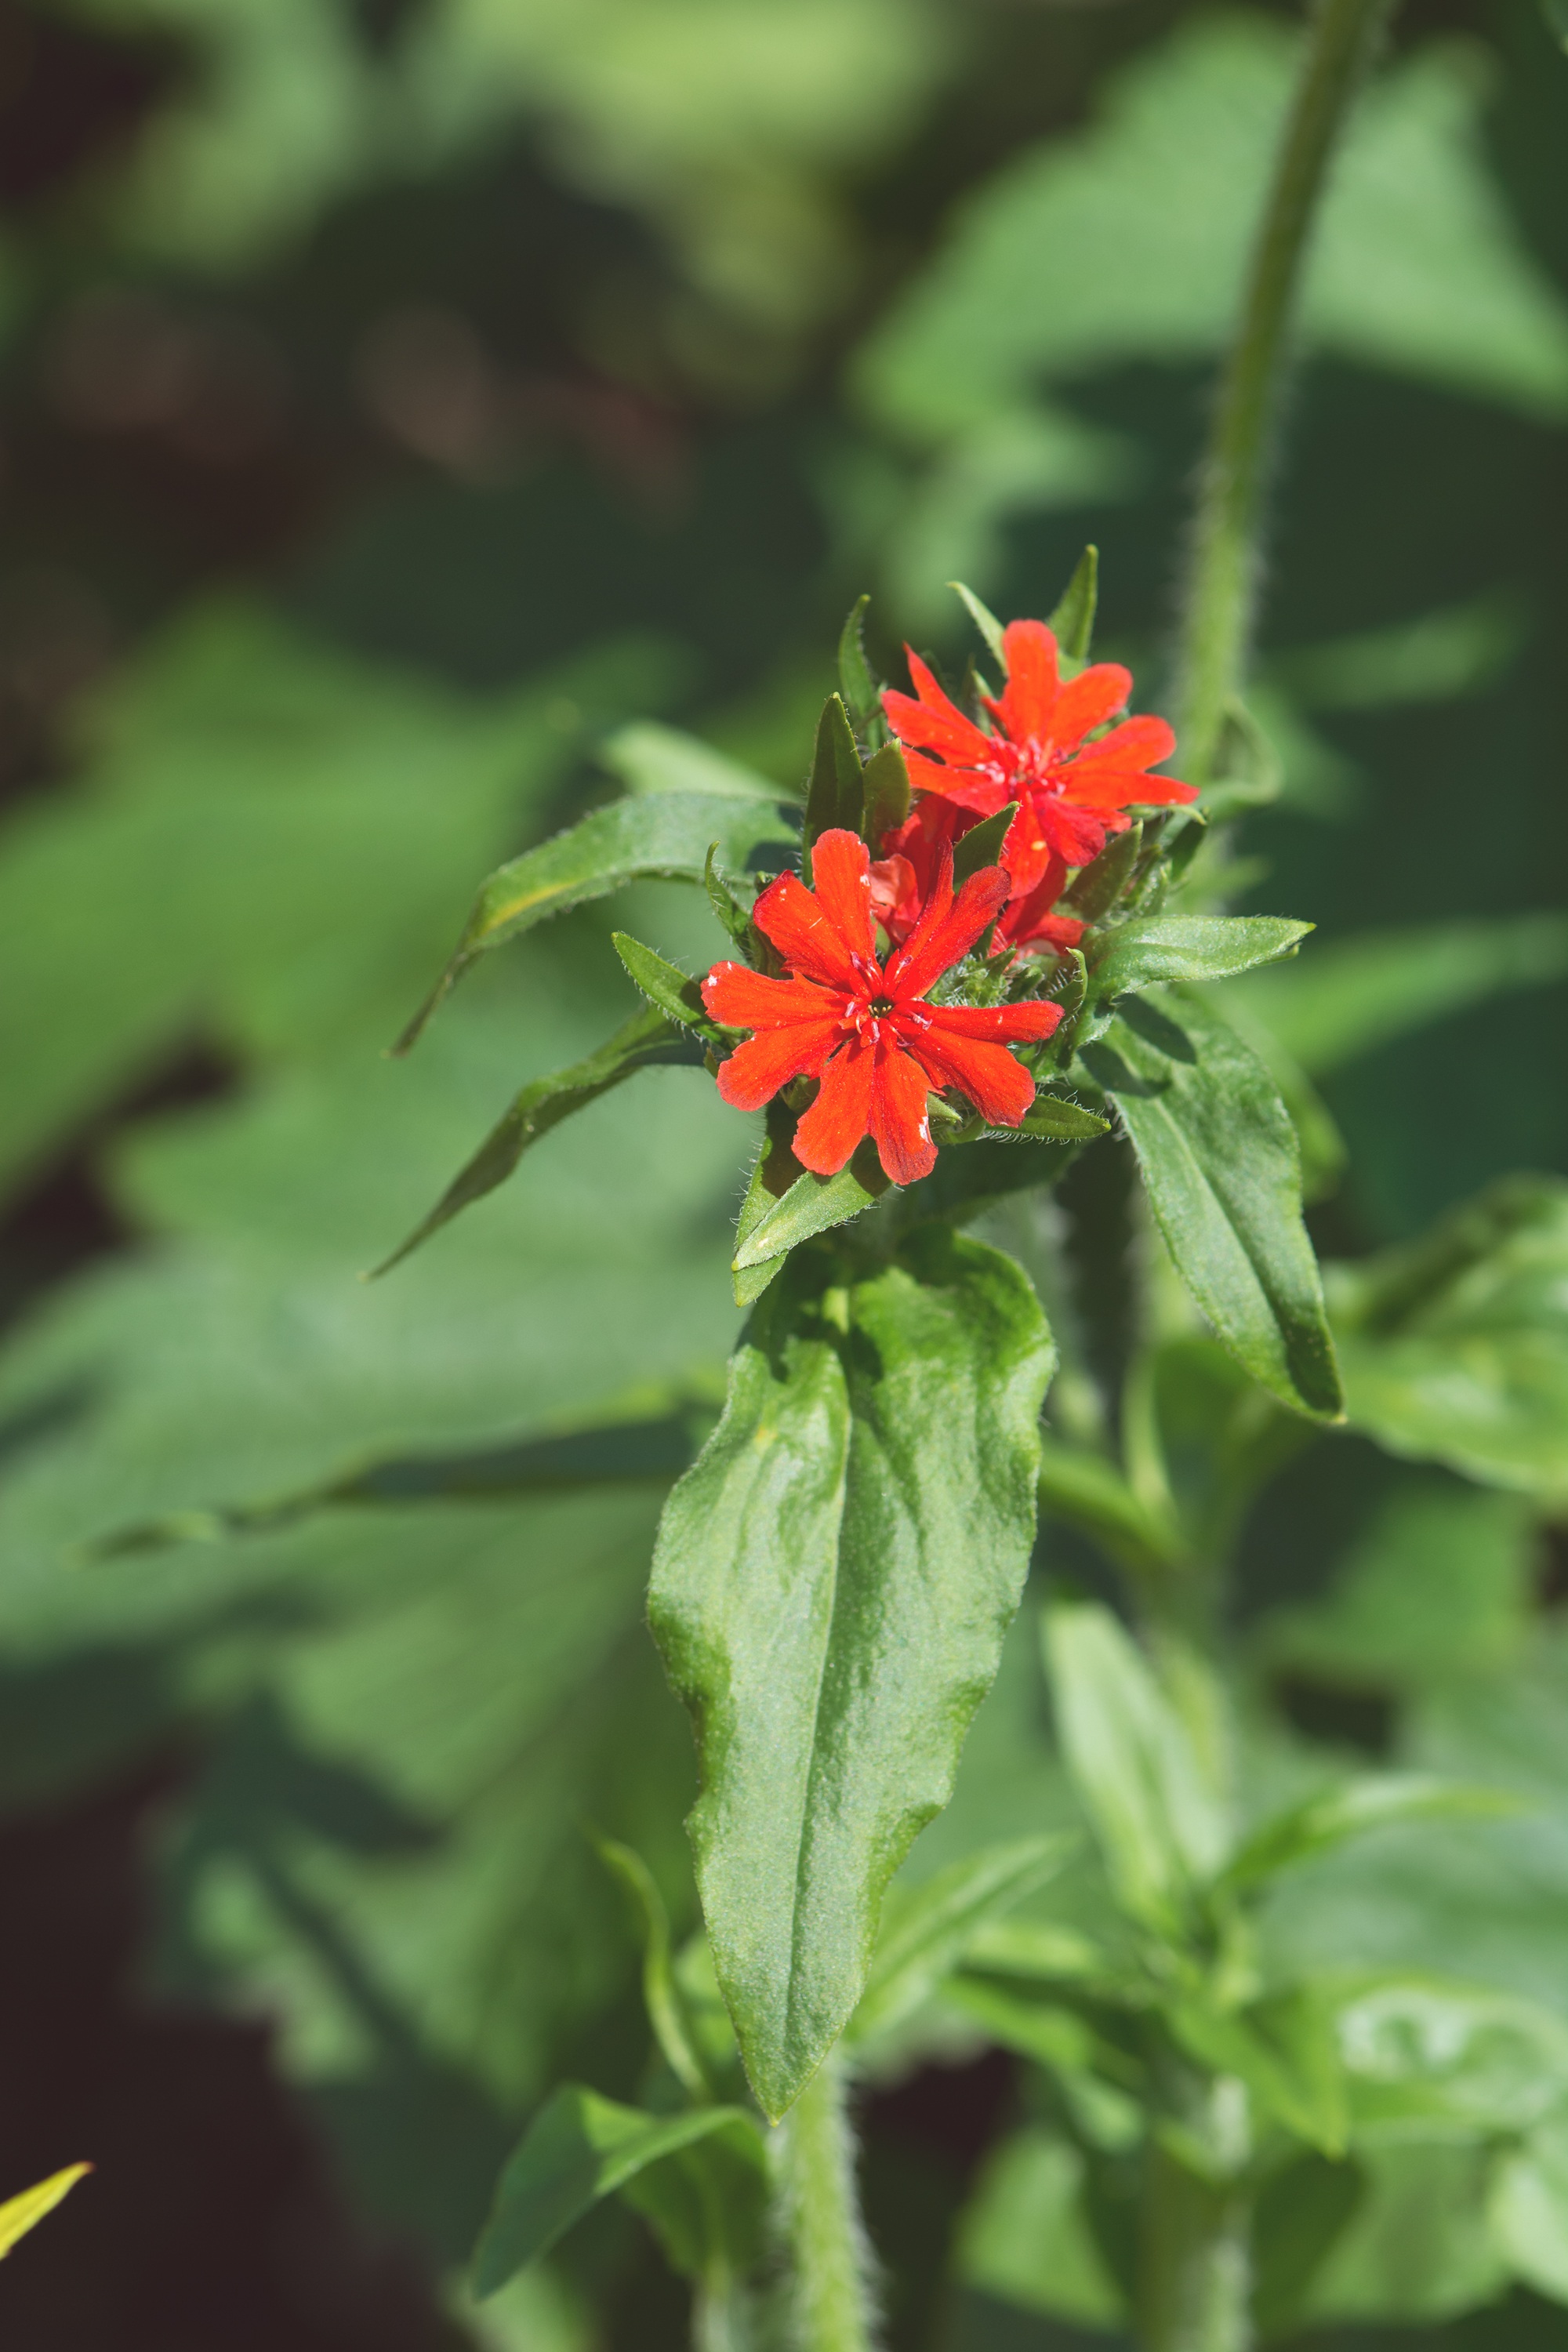
nature, plant, leaf, flower, summer, green, herb, botany, garden, close, flora, wildflower, flowers, red flower, shrub, flower garden, macro photography, ornamental plant, red flowers, small flowers, in the garden, flowering plant, daisy family, burning love, scarlet red campion, maltese cross, jerusalem cross, caryophyllaceae, annual plant, land plant